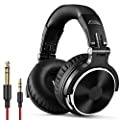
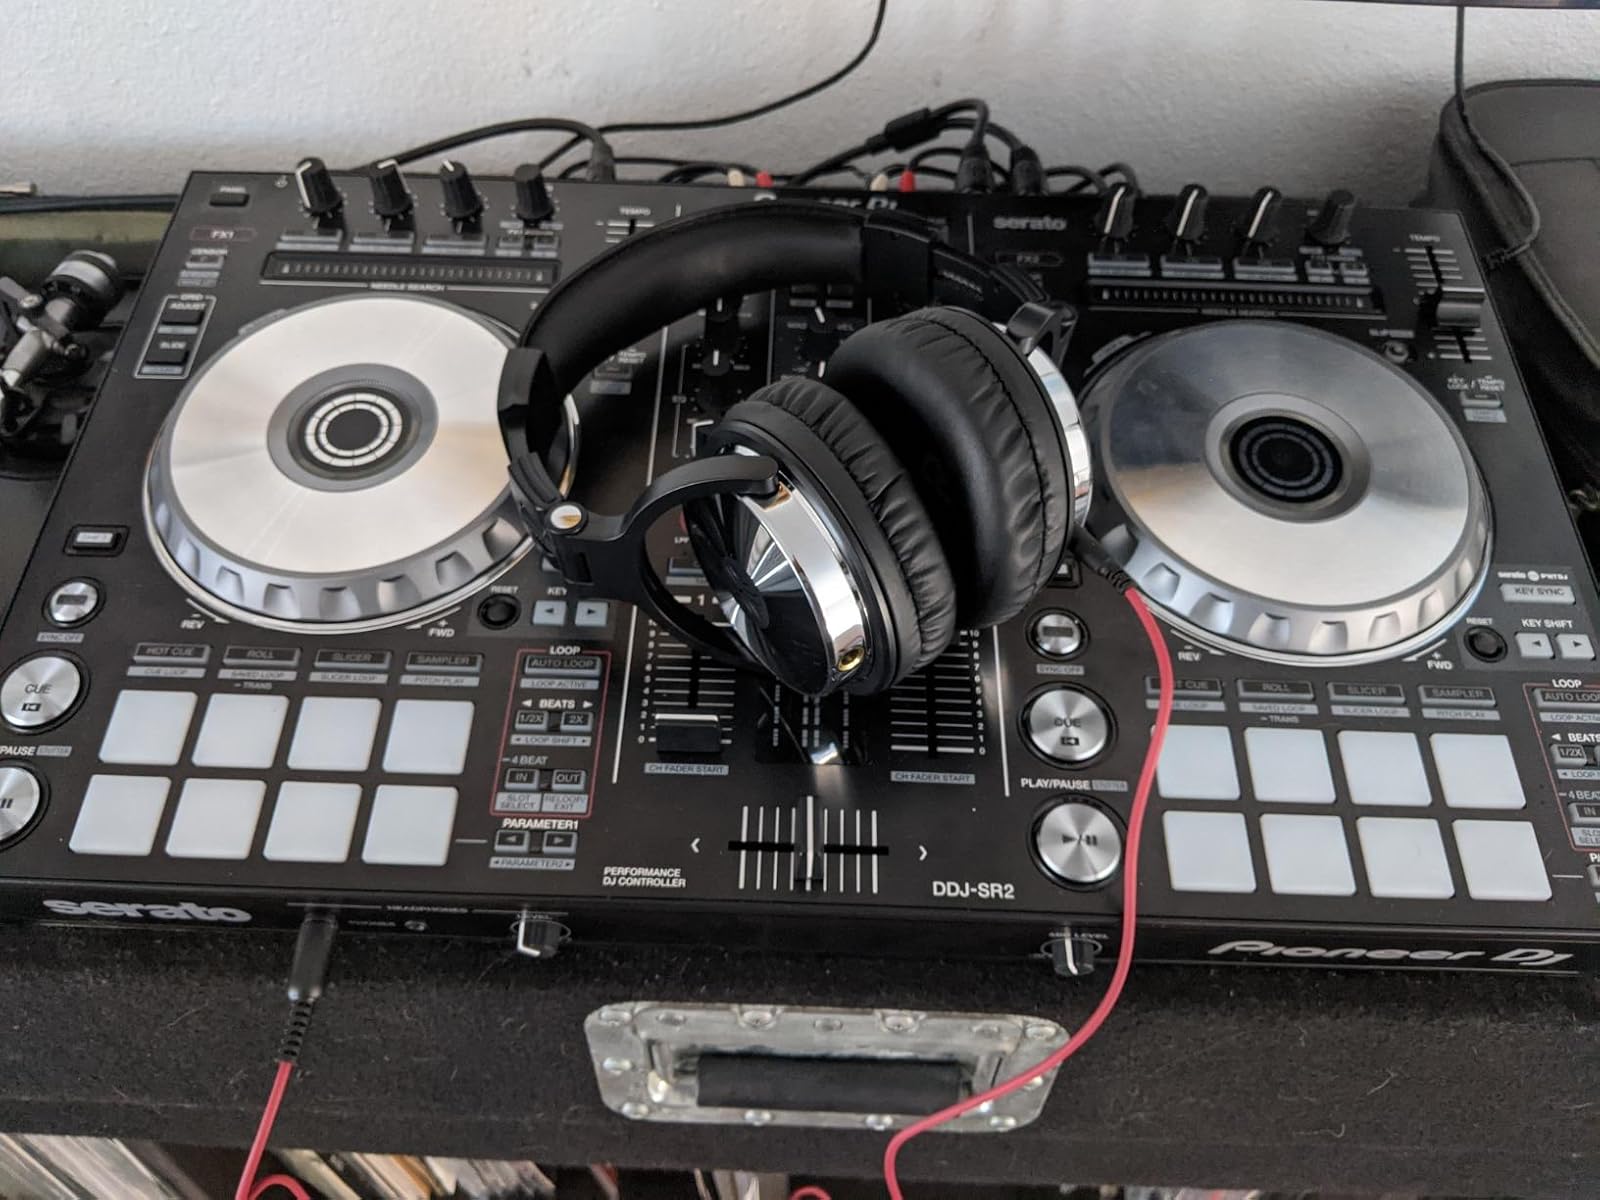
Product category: headphones
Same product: yes